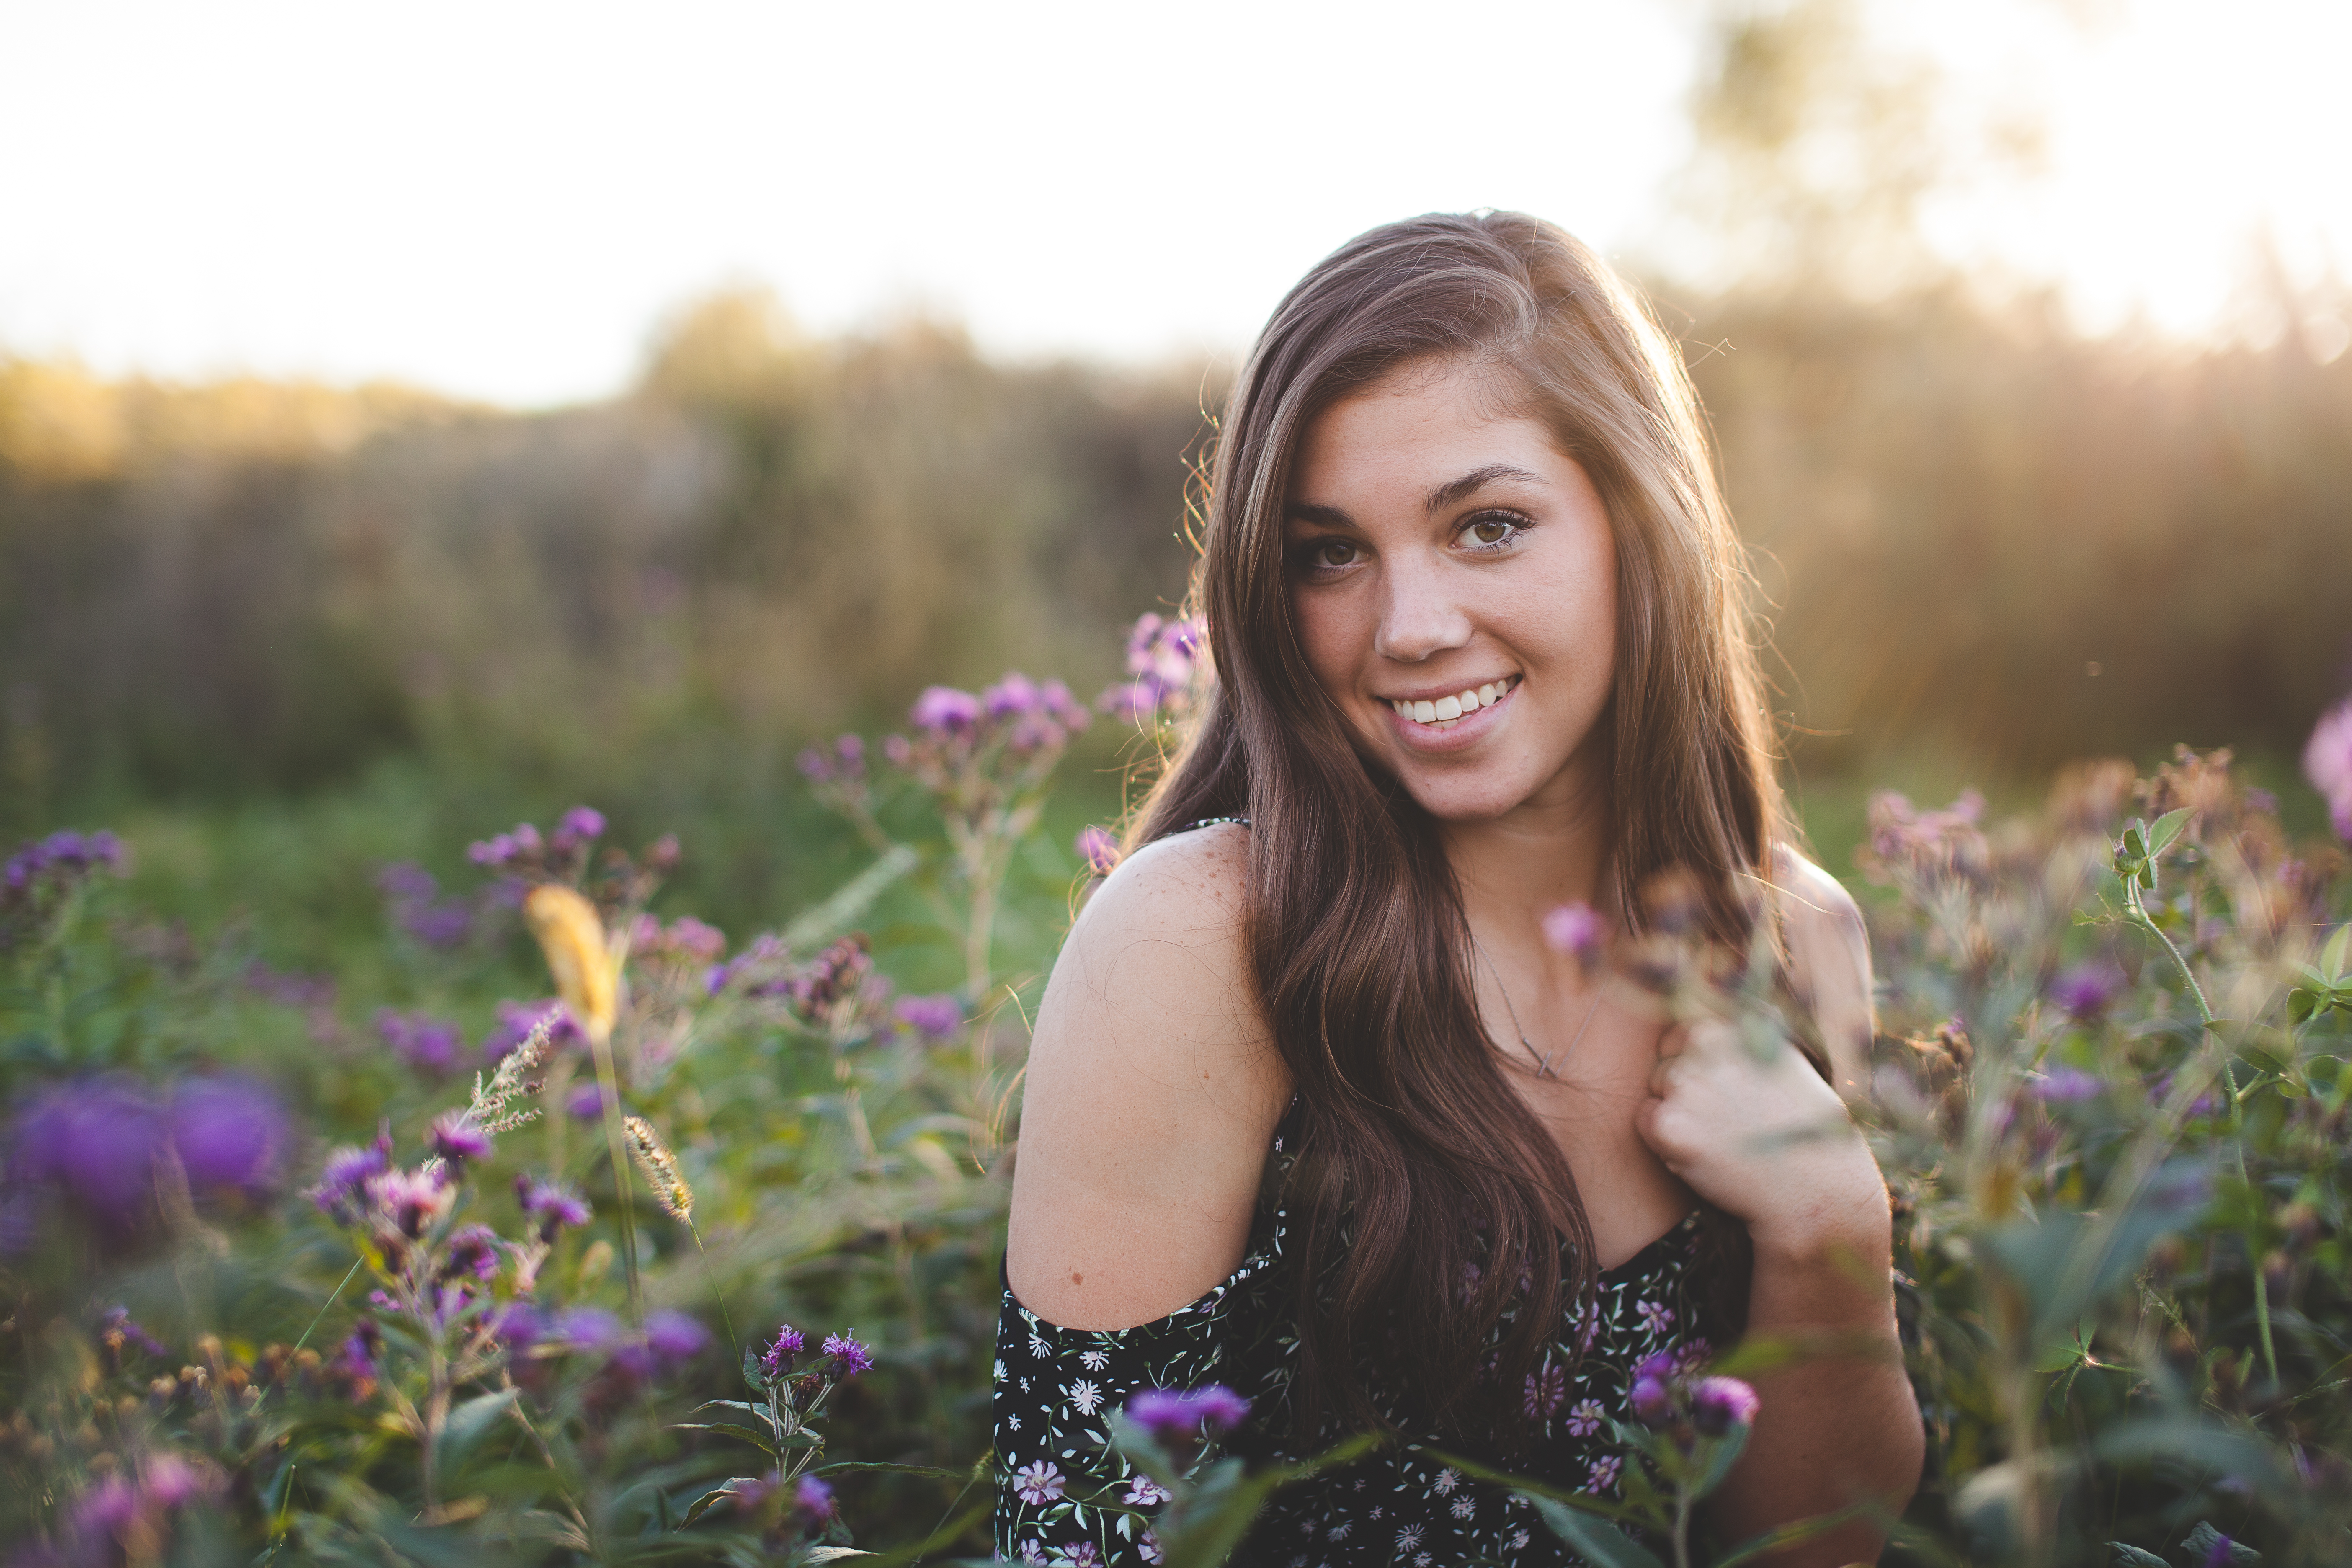
landscape, nature, grass, person, blur, plant, girl, sun, woman, sunset, field, photography, countryside, fall, flower, summer, female, portrait, model, spring, park, hayfield, bride, close up, trees, outdoors, woods, outside, focus, dress, photograph, beauty, beautiful, pretty, photoshoot, photo shoot, portrait photography, sun glare